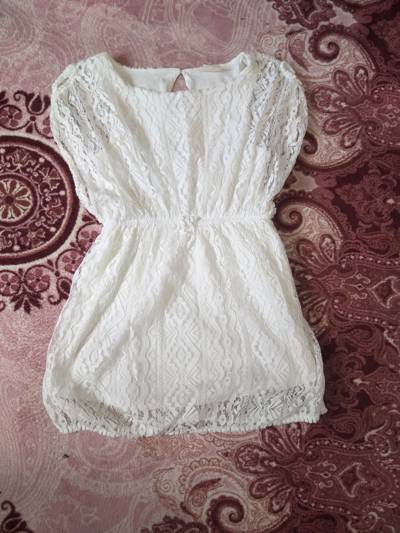
Waste category: clothes